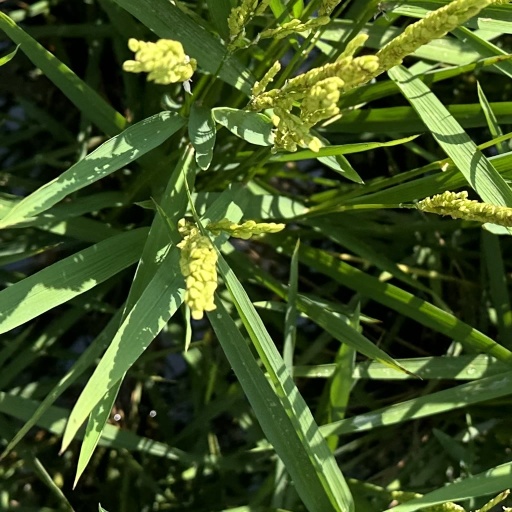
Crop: rice